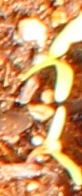
Label: Sugar beet